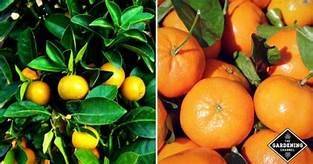
Label: mandarine